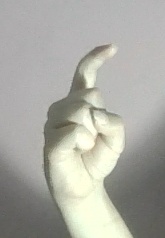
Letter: ra